Sky position (RA, Dec in degrees): 123.056, 11.638
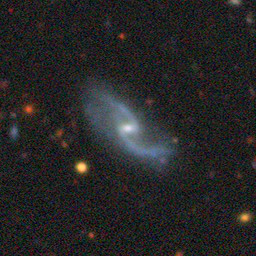
Galaxy morphology: Barred Spiral Galaxies